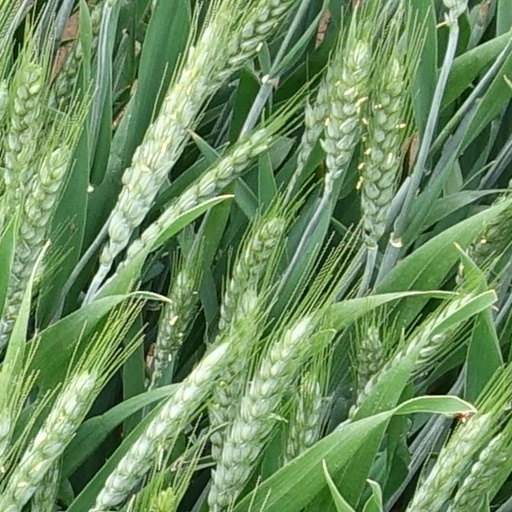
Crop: wheat